Sierra Morena

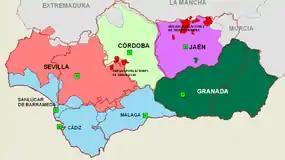
1799–1804 map showing (in red) the ".

The ranges of Sierra Morena have valuable deposits of copper, gold, silver, iron, lead, mercury, and other metals, some of which have been exploited since prehistoric times.